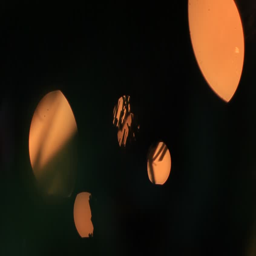
orange lights rising in the dark